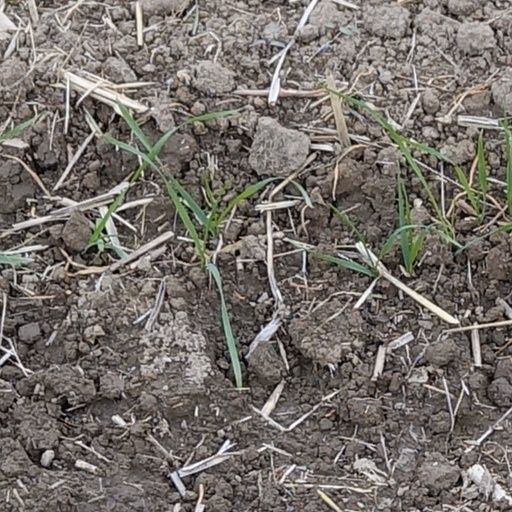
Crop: wheat